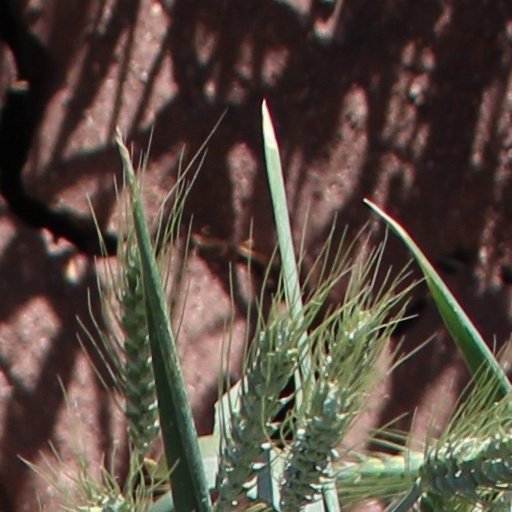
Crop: wheat